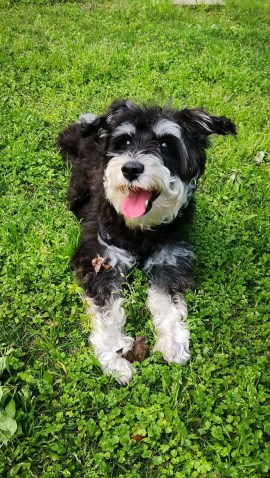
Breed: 2342-n000102-miniature_schnauzer